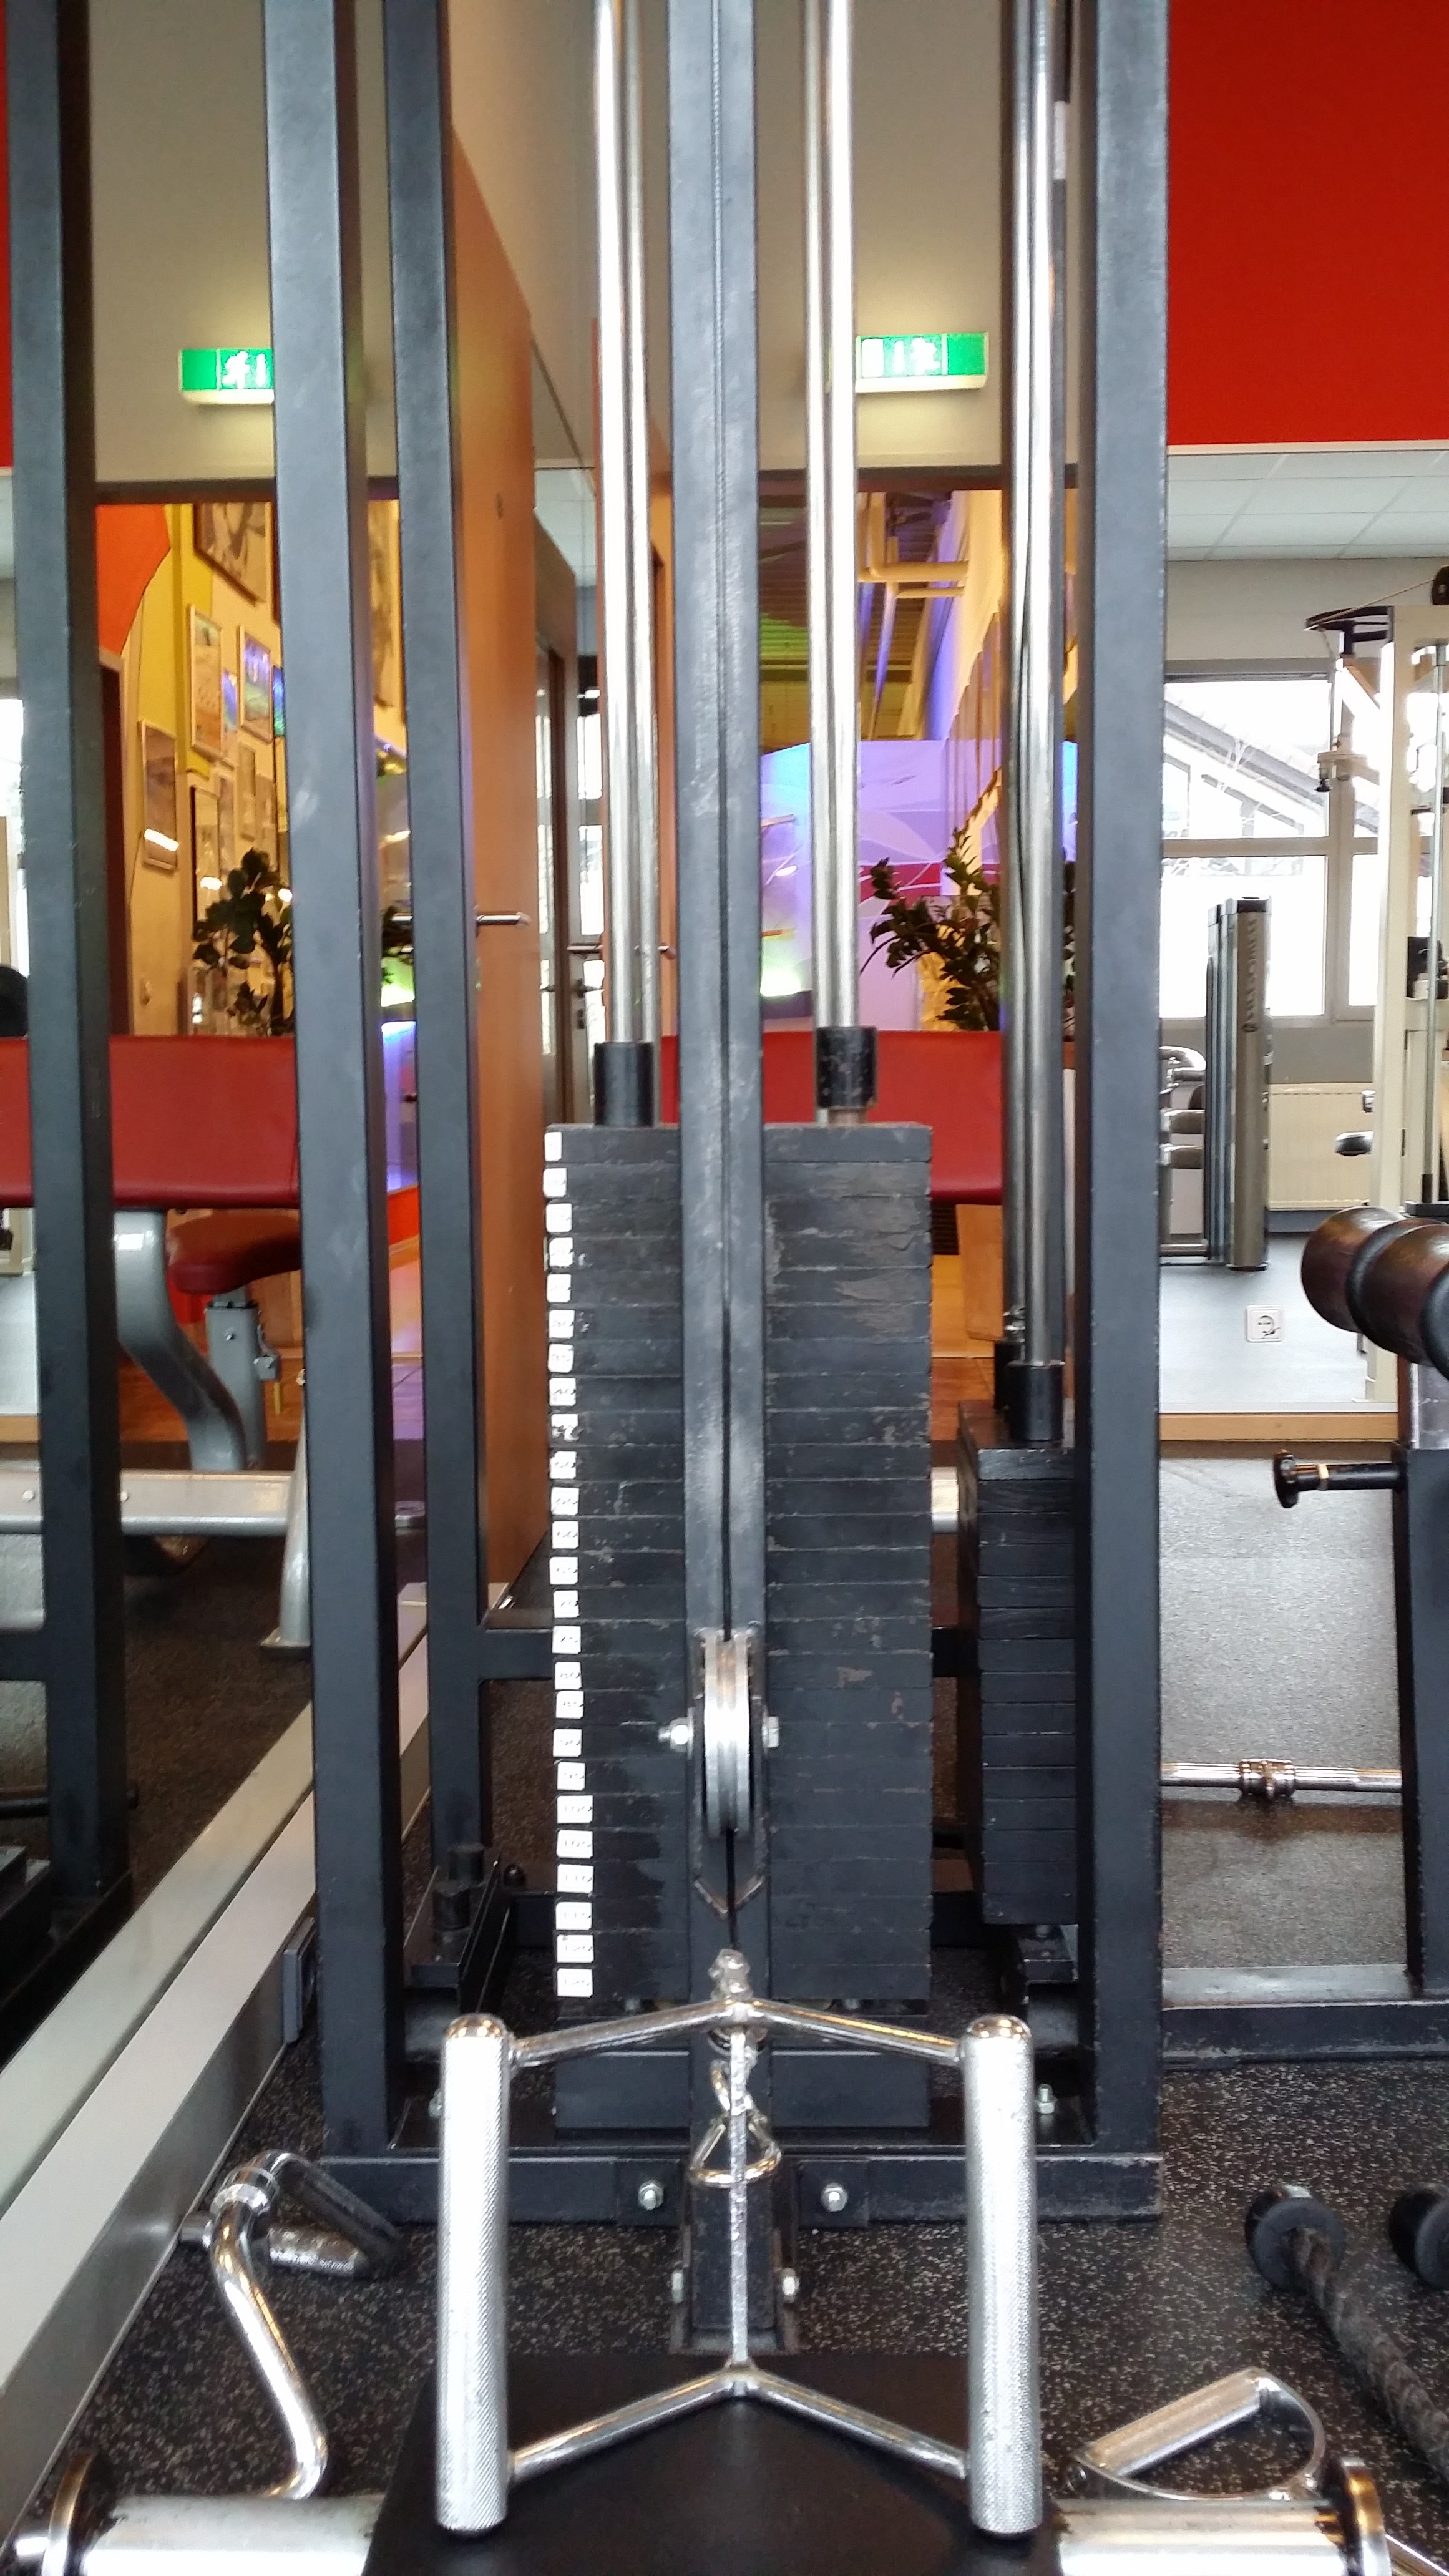
structure, sport, training, room, weight, fitness, gym, power sports, fitness studio, fitness room, fitness center, sport venue